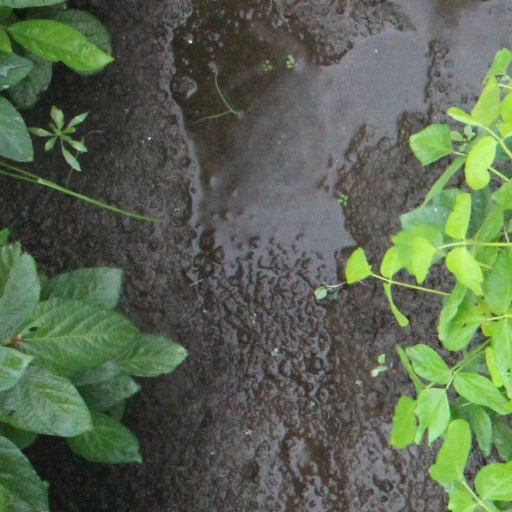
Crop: soybean